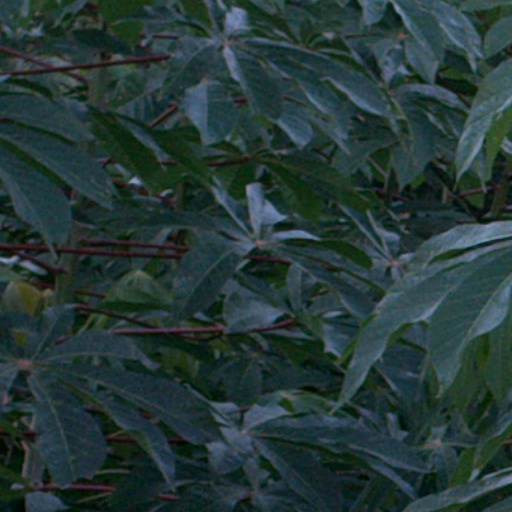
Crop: cassava